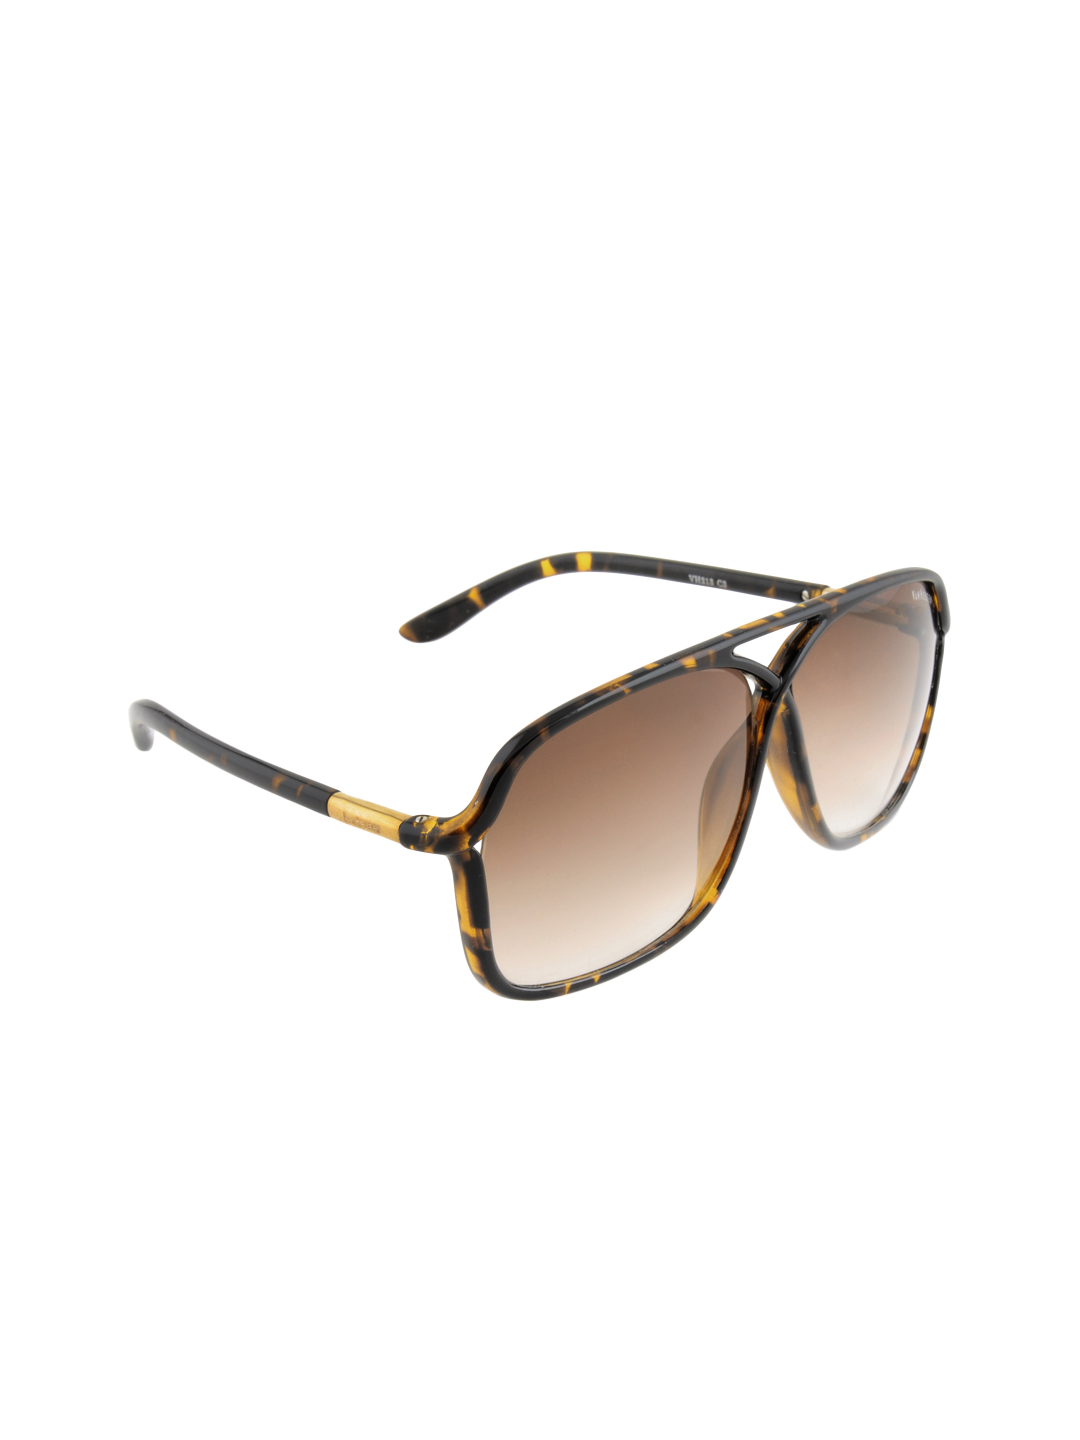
Van Heusen Unisex Sunglasses VH213-C3
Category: Accessories / Eyewear / Sunglasses
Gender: Unisex
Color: Brown
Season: Winter 2016
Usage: Casual